Tanzila Khan

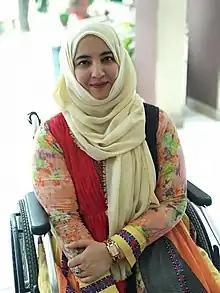

Tanzila Khan is a Pakistani entrepreneur, disability rights activist, author and founder of Girlythings PK, a platform and website that delivers sanitary napkins to women in Pakistan. Khan focuses on raising awareness of and access to diversity and inclusion in all sectors, reproductive health and education especially for those with disabilities. She has given talks around the world, written two novels, produced a short film, FruitChaat and runs two organizations to de-stigmatize disability.